Bergen Air Transport

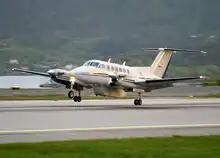
Bergen Air Transport Beechcraft 200 at Kristiansund Airport, Kvernberget

Bergen Air Transport was founded in 1998 by Geir Hellsten and Håkon Lie-Nielsen, and commenced operations the following year. Initial operations consisted of charter services, using a Cessna 421B. In 2000, the company replaced this aircraft with a Cessna 421C, and started the scheduled route between Bergen and Notodden using the six-seat aircraft. In 2000, the company had eleven employees and in revenue. To begin with, it made four round trips per week, but in 2001 it chose to increase to five, after experiencing high cabin loads. It transported 1,000 passengers in 2000, and 1,500 the following year. During the summer of 2002, the company also attempted to fly from Notodden to Kristiansund Airport, Kvernberget, but was forced to give up due to lack of passengers.